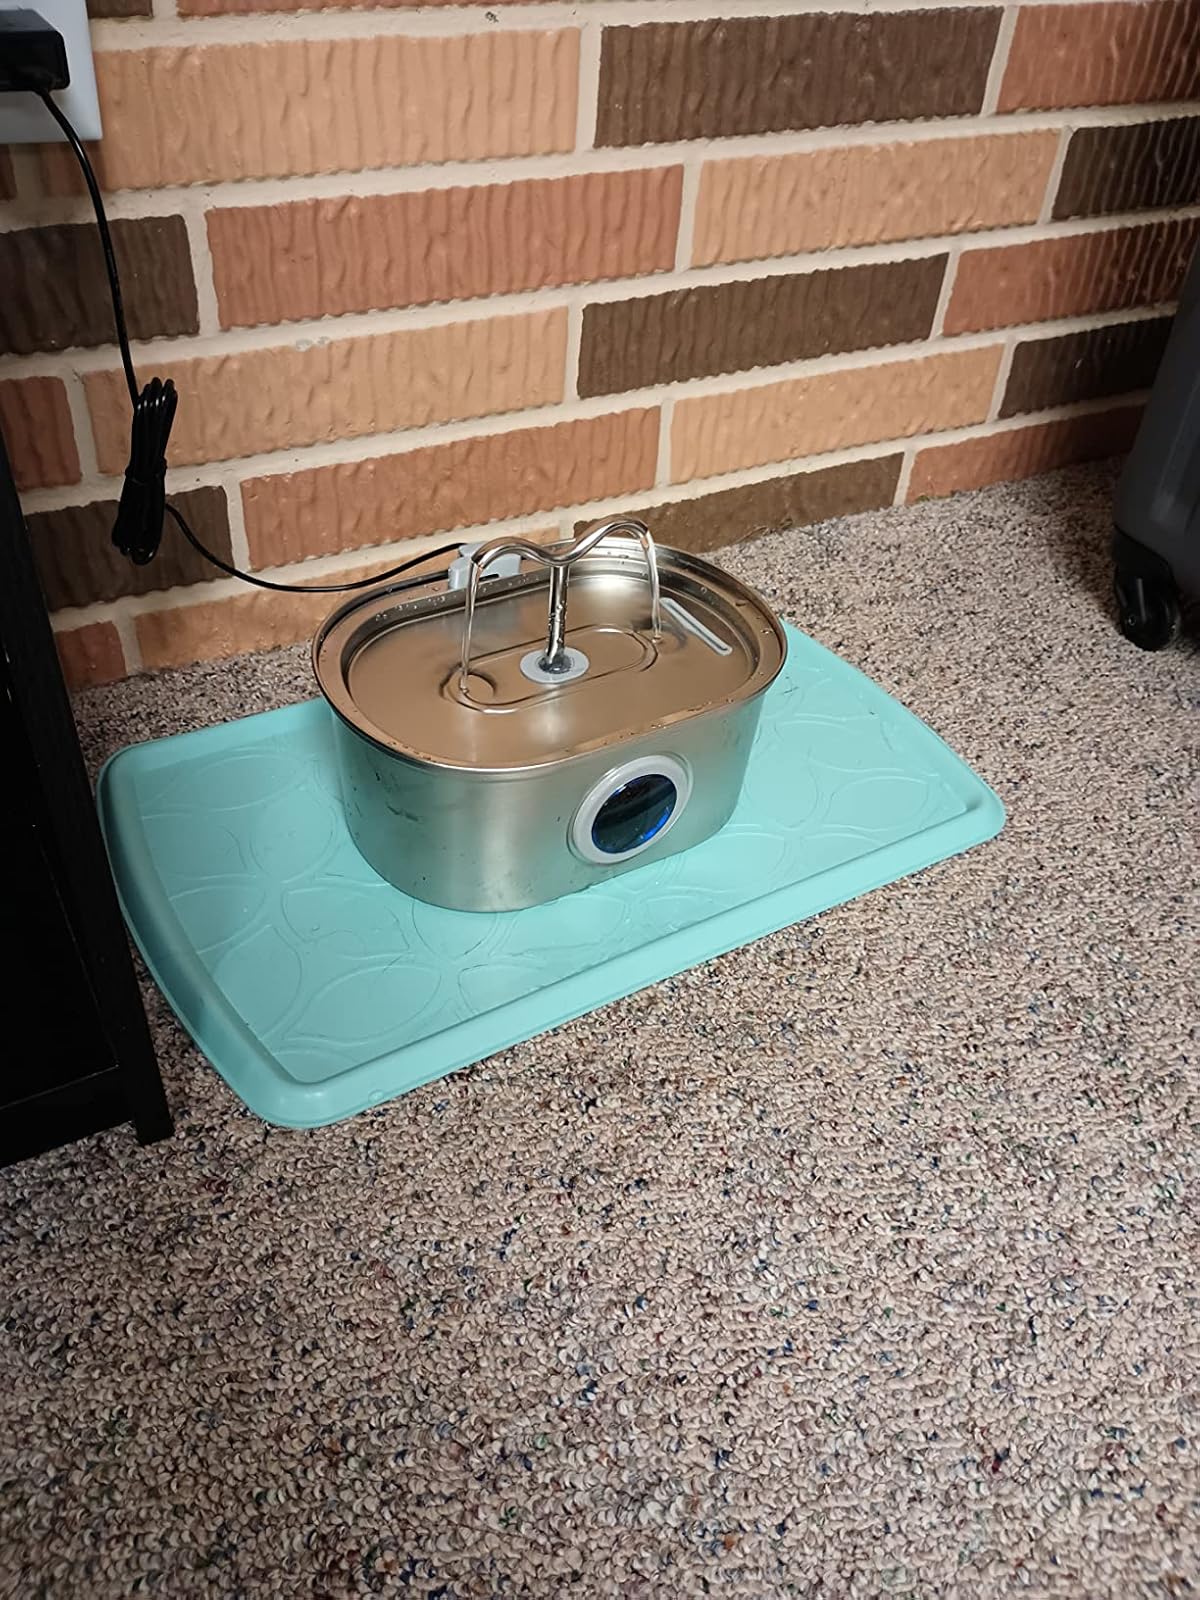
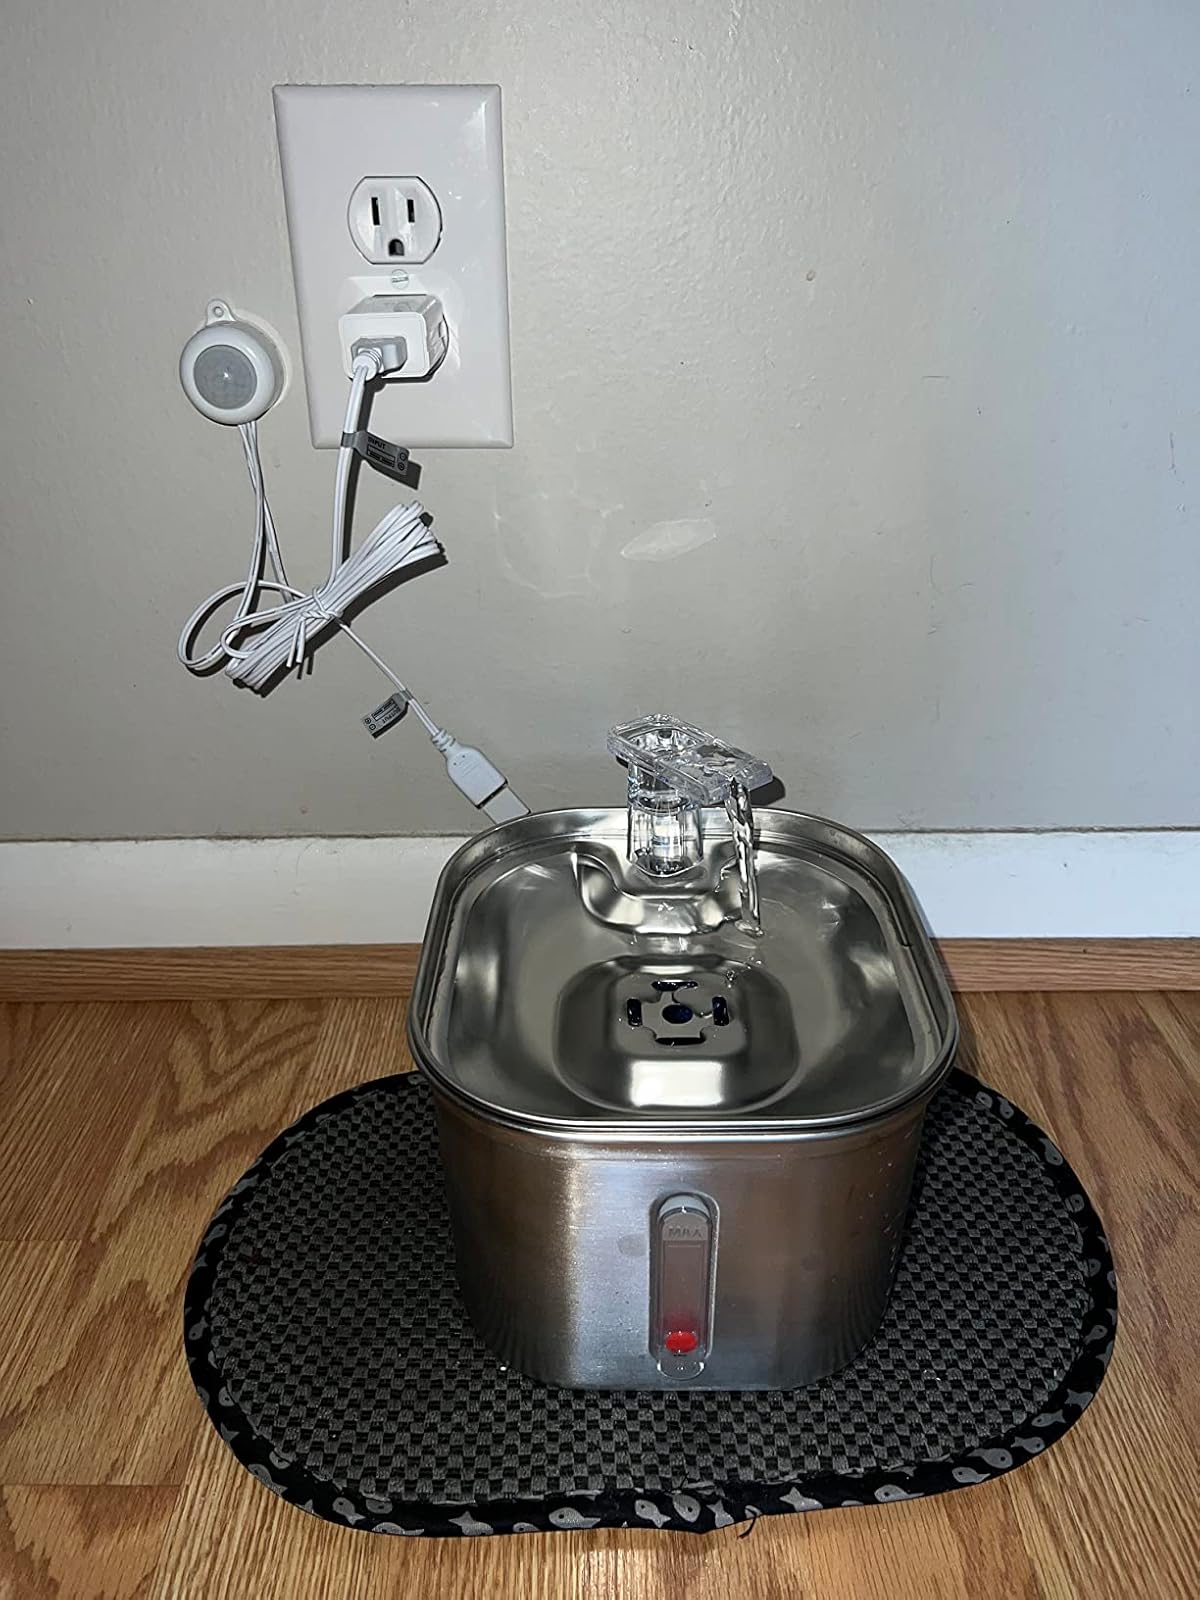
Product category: items_bowl
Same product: no